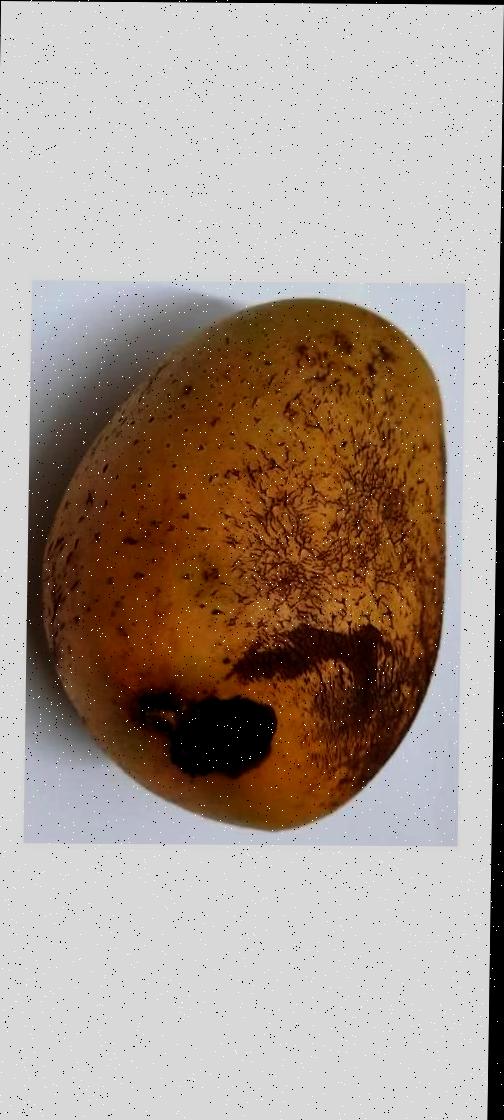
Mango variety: Ashshina Classic